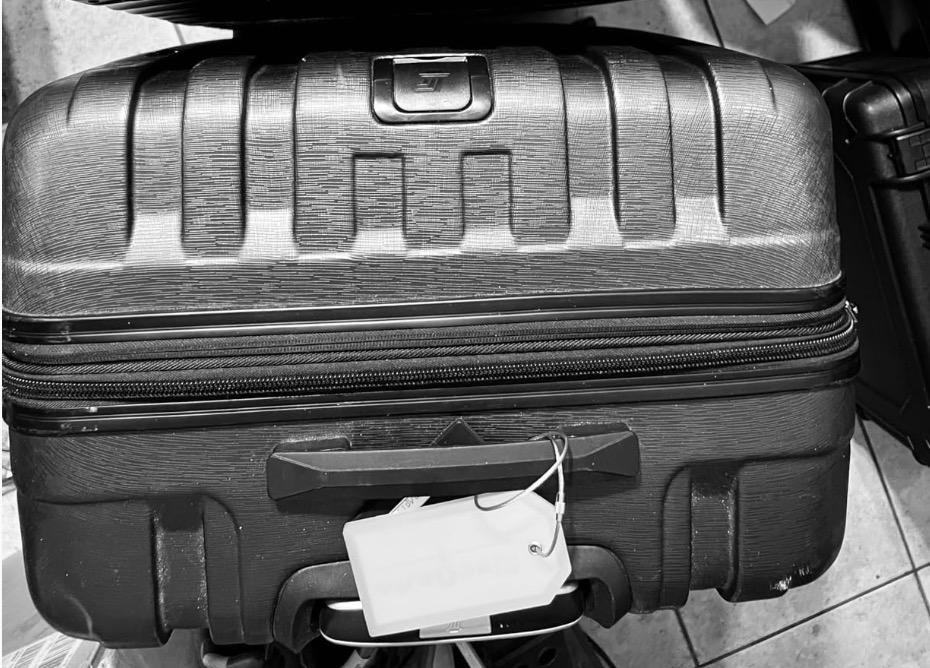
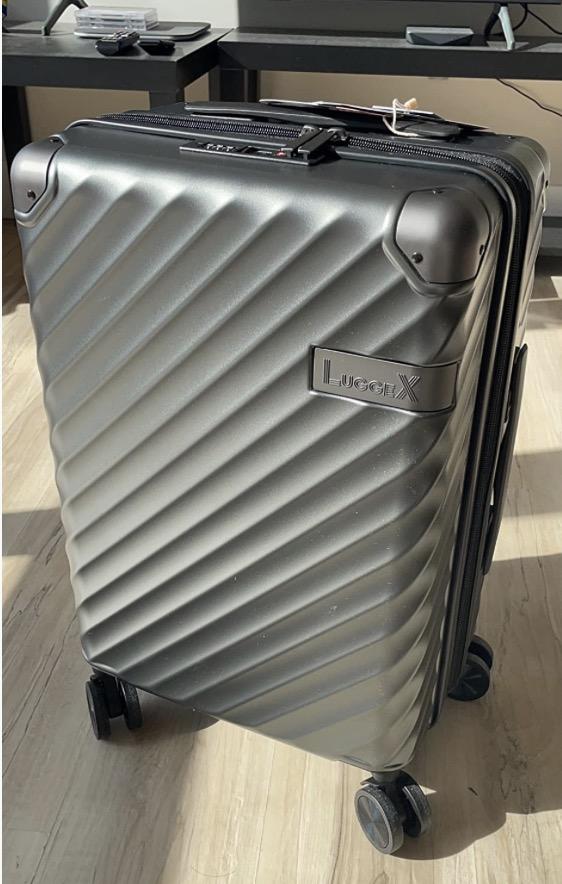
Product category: misc
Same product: yes